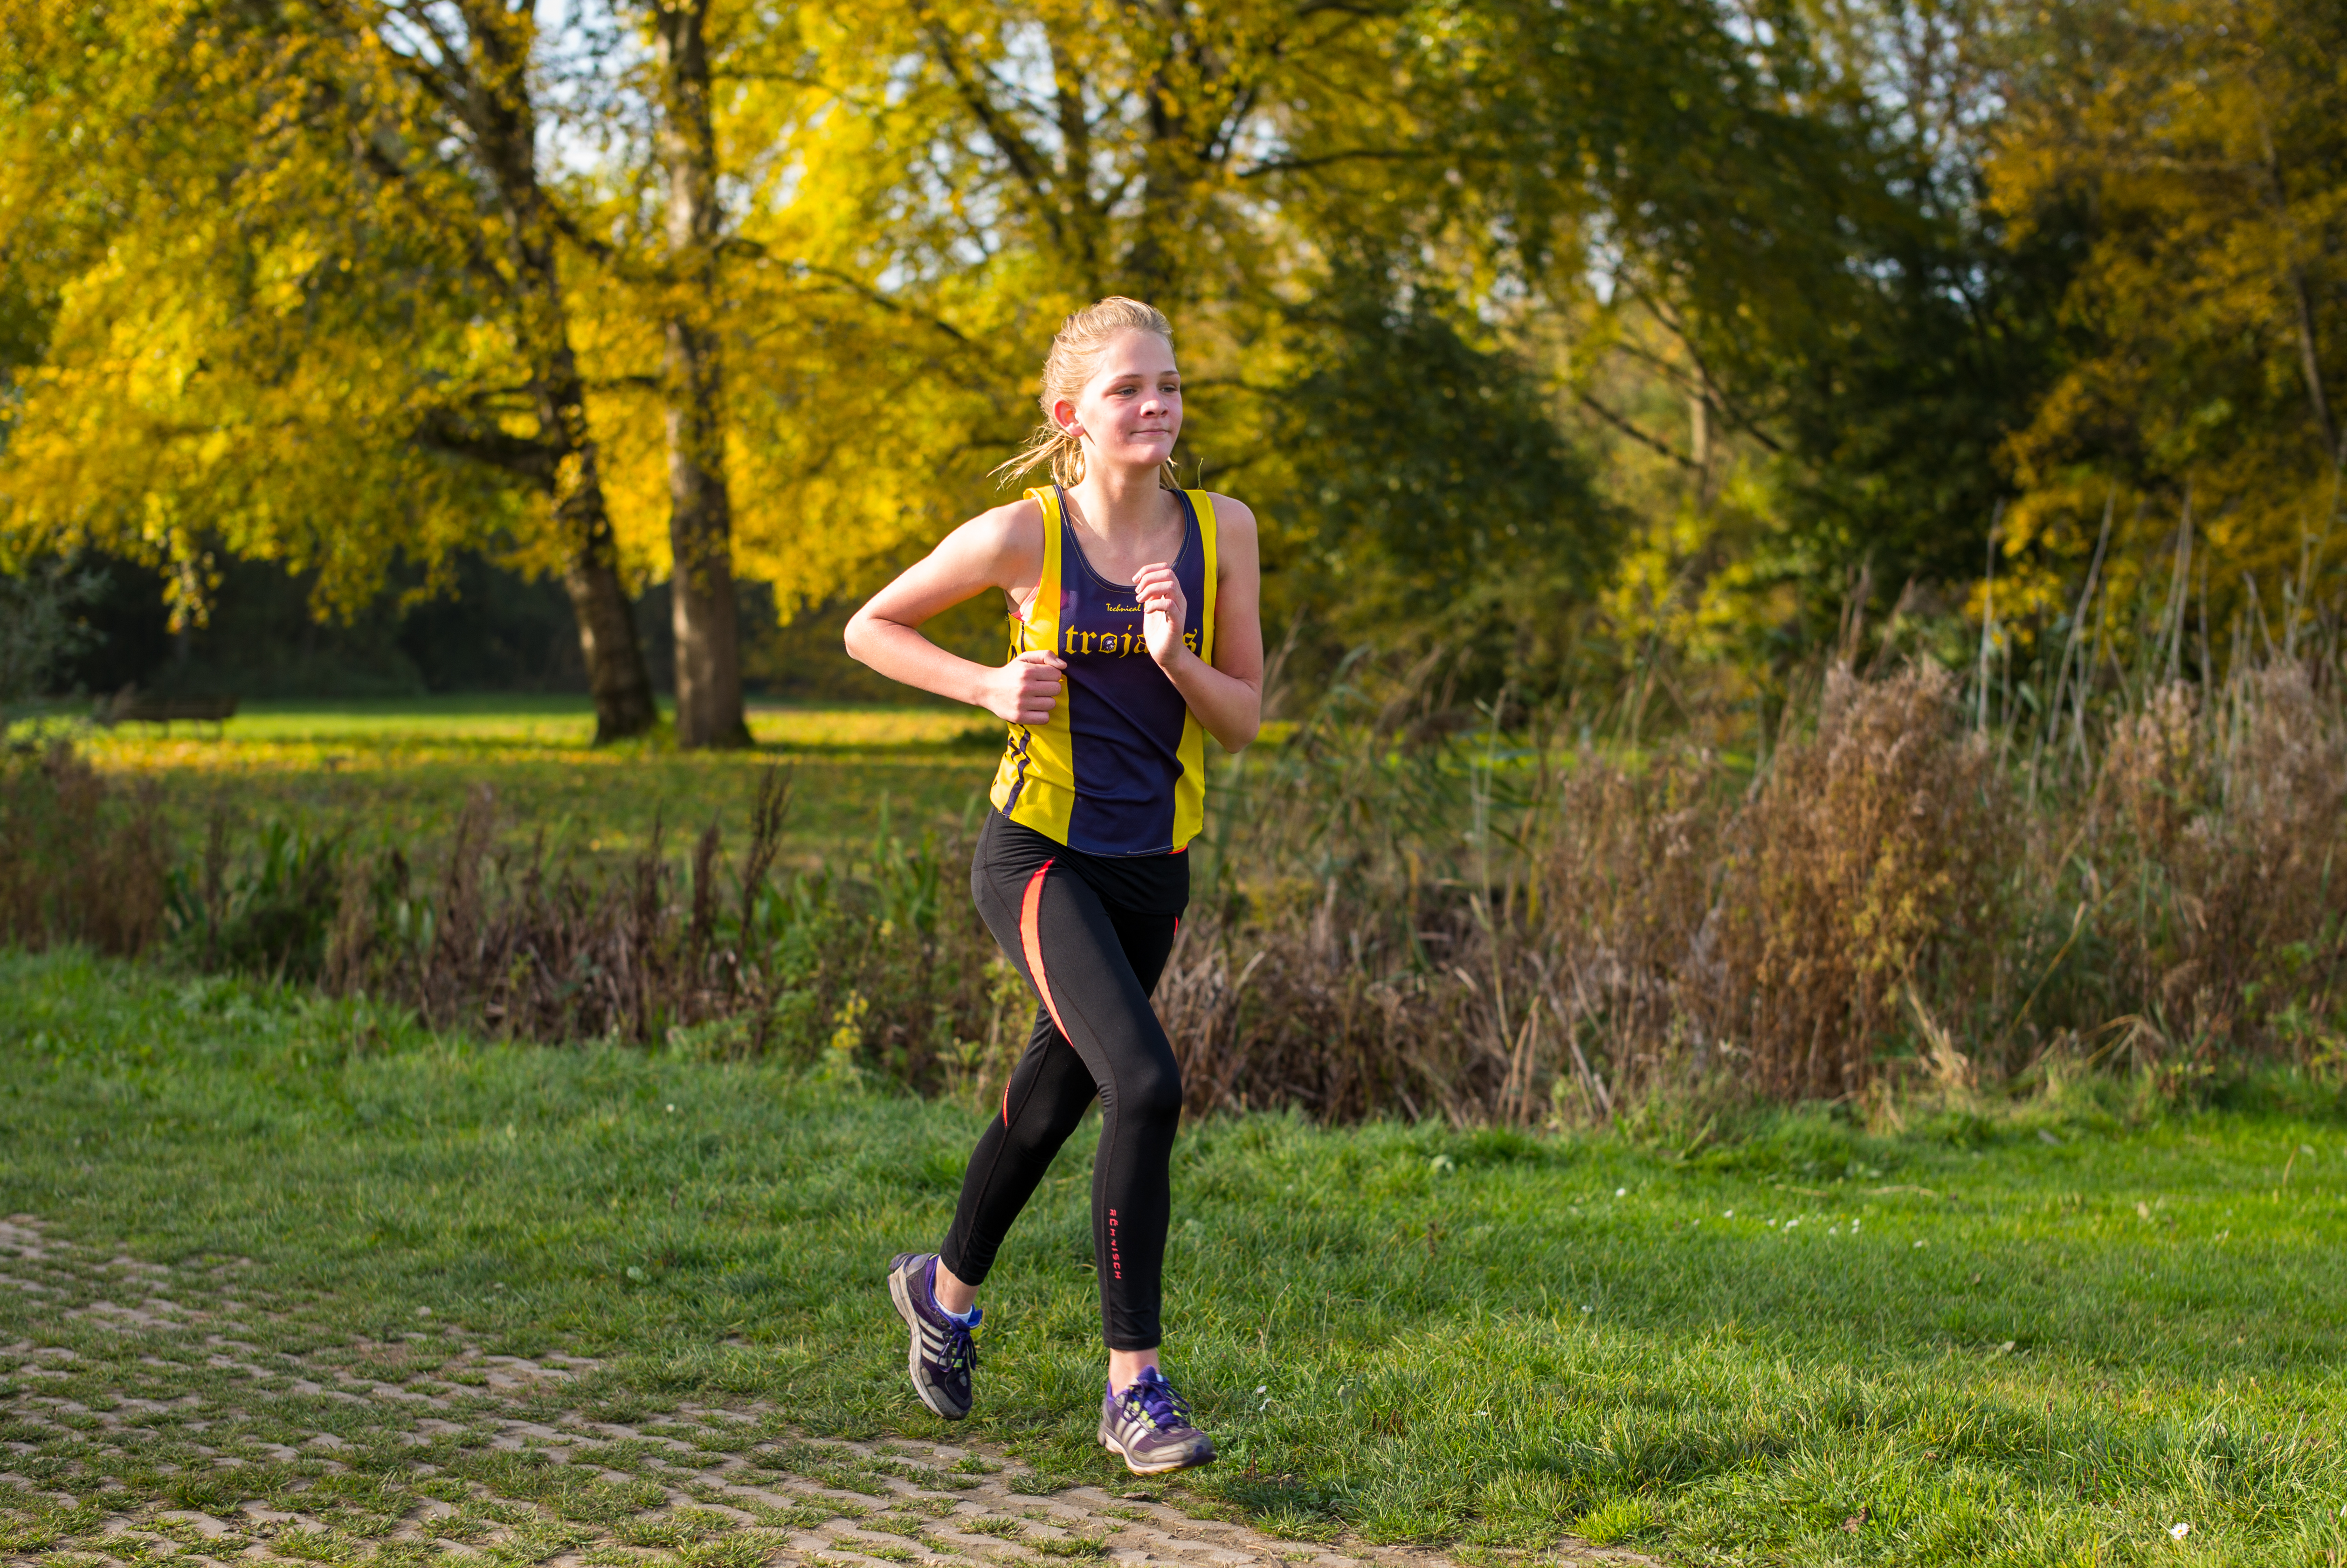
person, meadow, running, country, recreation, europe, high, park, jogging, cross, ash, race, competition, woods, holland, hague, amsterdam, netherlands, international, girls, m, team, sports, dutch, boys, 50, school, runners, endurance, junior, leica, 240, summilux, varsity, meet, bos, isa, amsterdamse, physical exercise, outdoor recreation, human action, endurance sports, ultramarathon, duathlon, cross country running